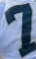
Number: 7